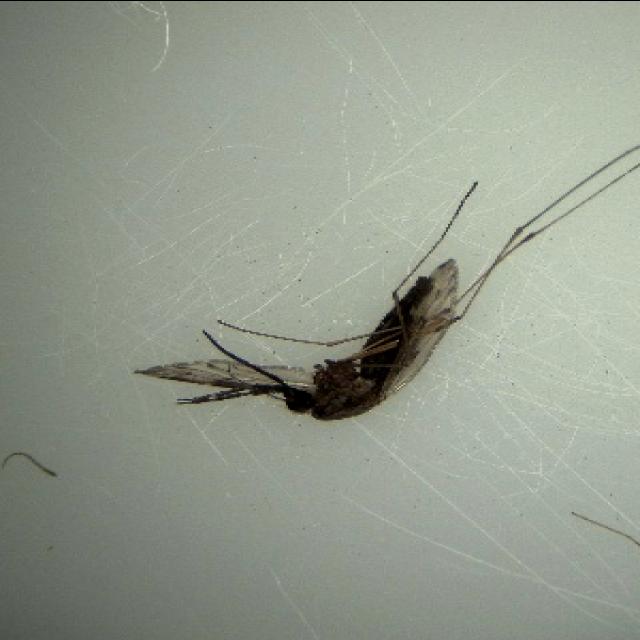
Species: anopheles_sinensis